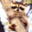
Label: raccoon